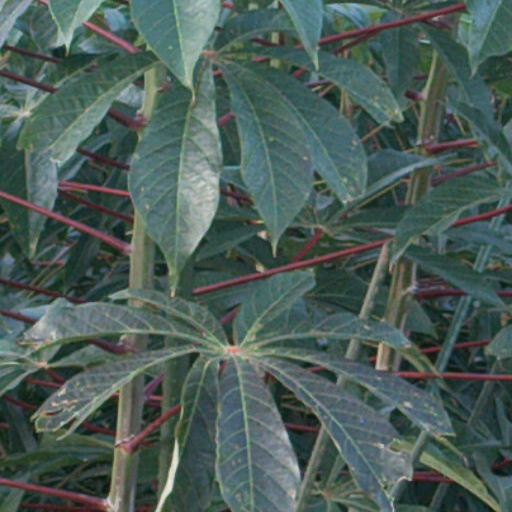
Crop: cassava